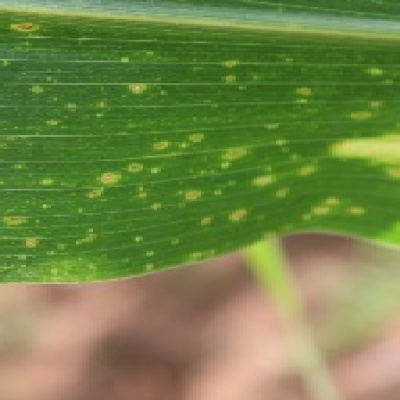
Label: Corn_(Maize)___Leaf_Spot